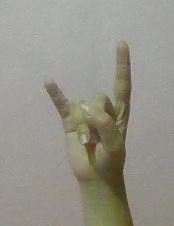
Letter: la